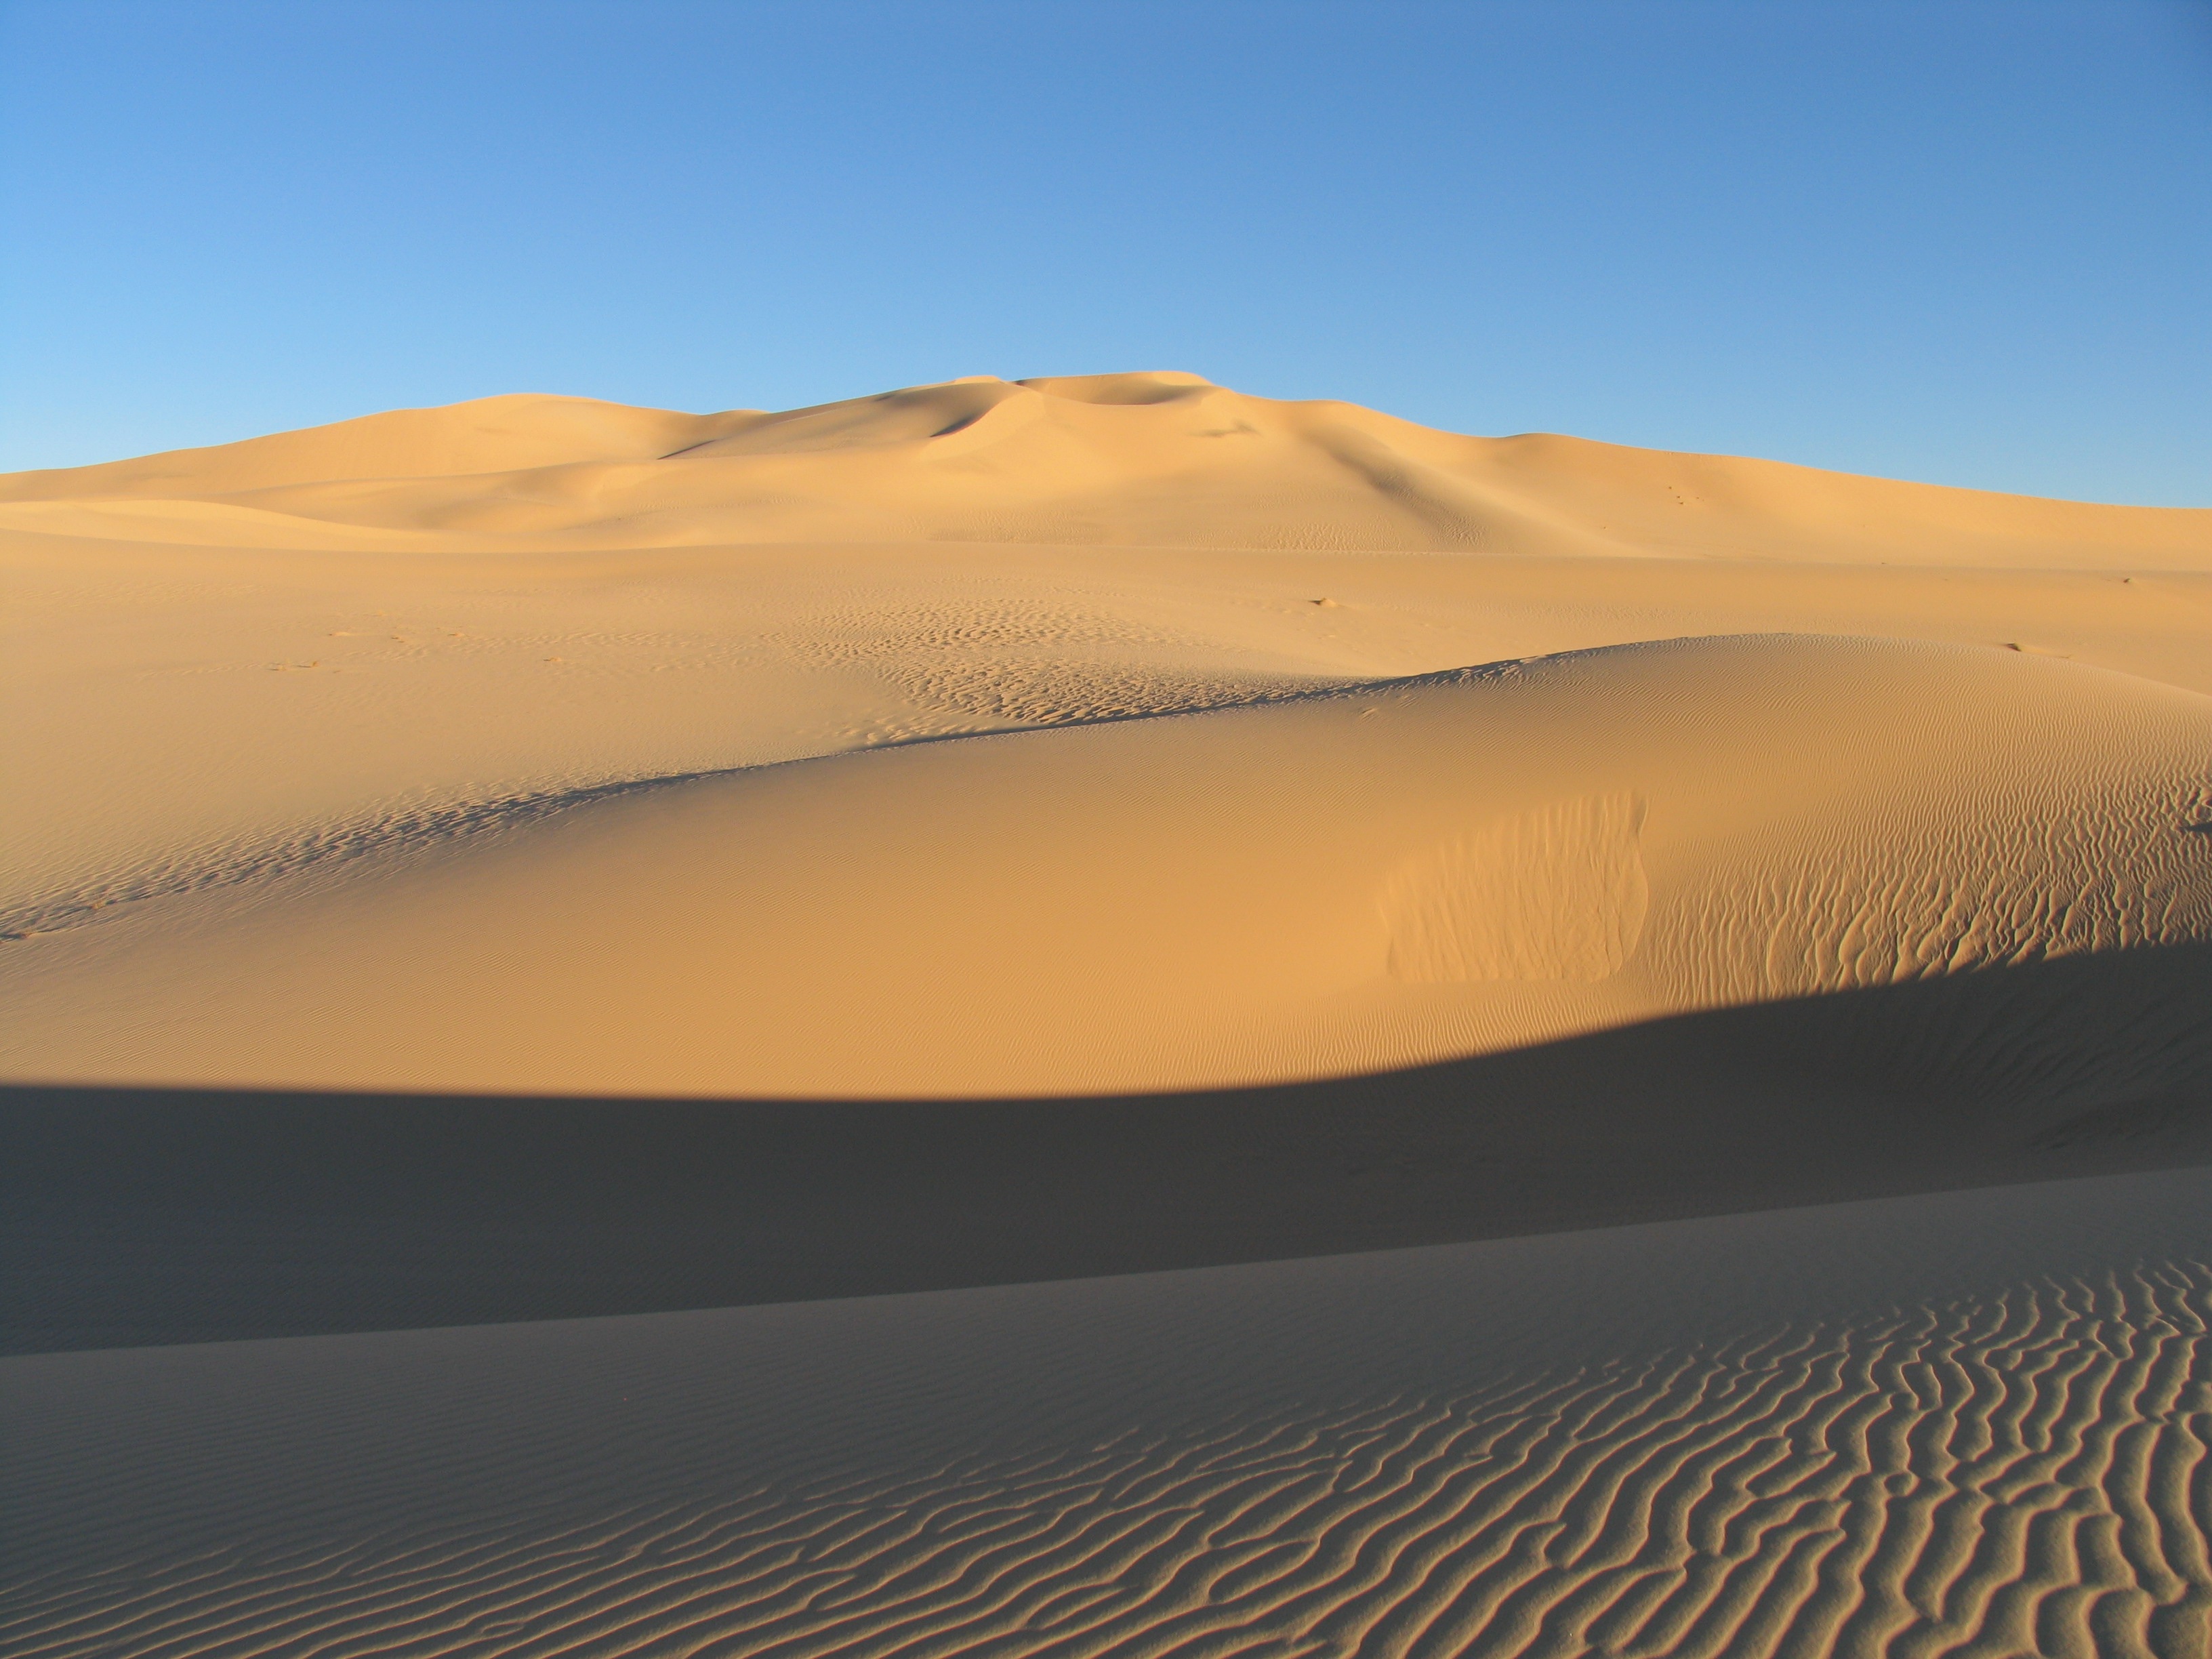
landscape, sand, sky, desert, dune, material, dunes, habitat, sahara, landform, erg, natural environment, geographical feature, aeolian landform, singing sand